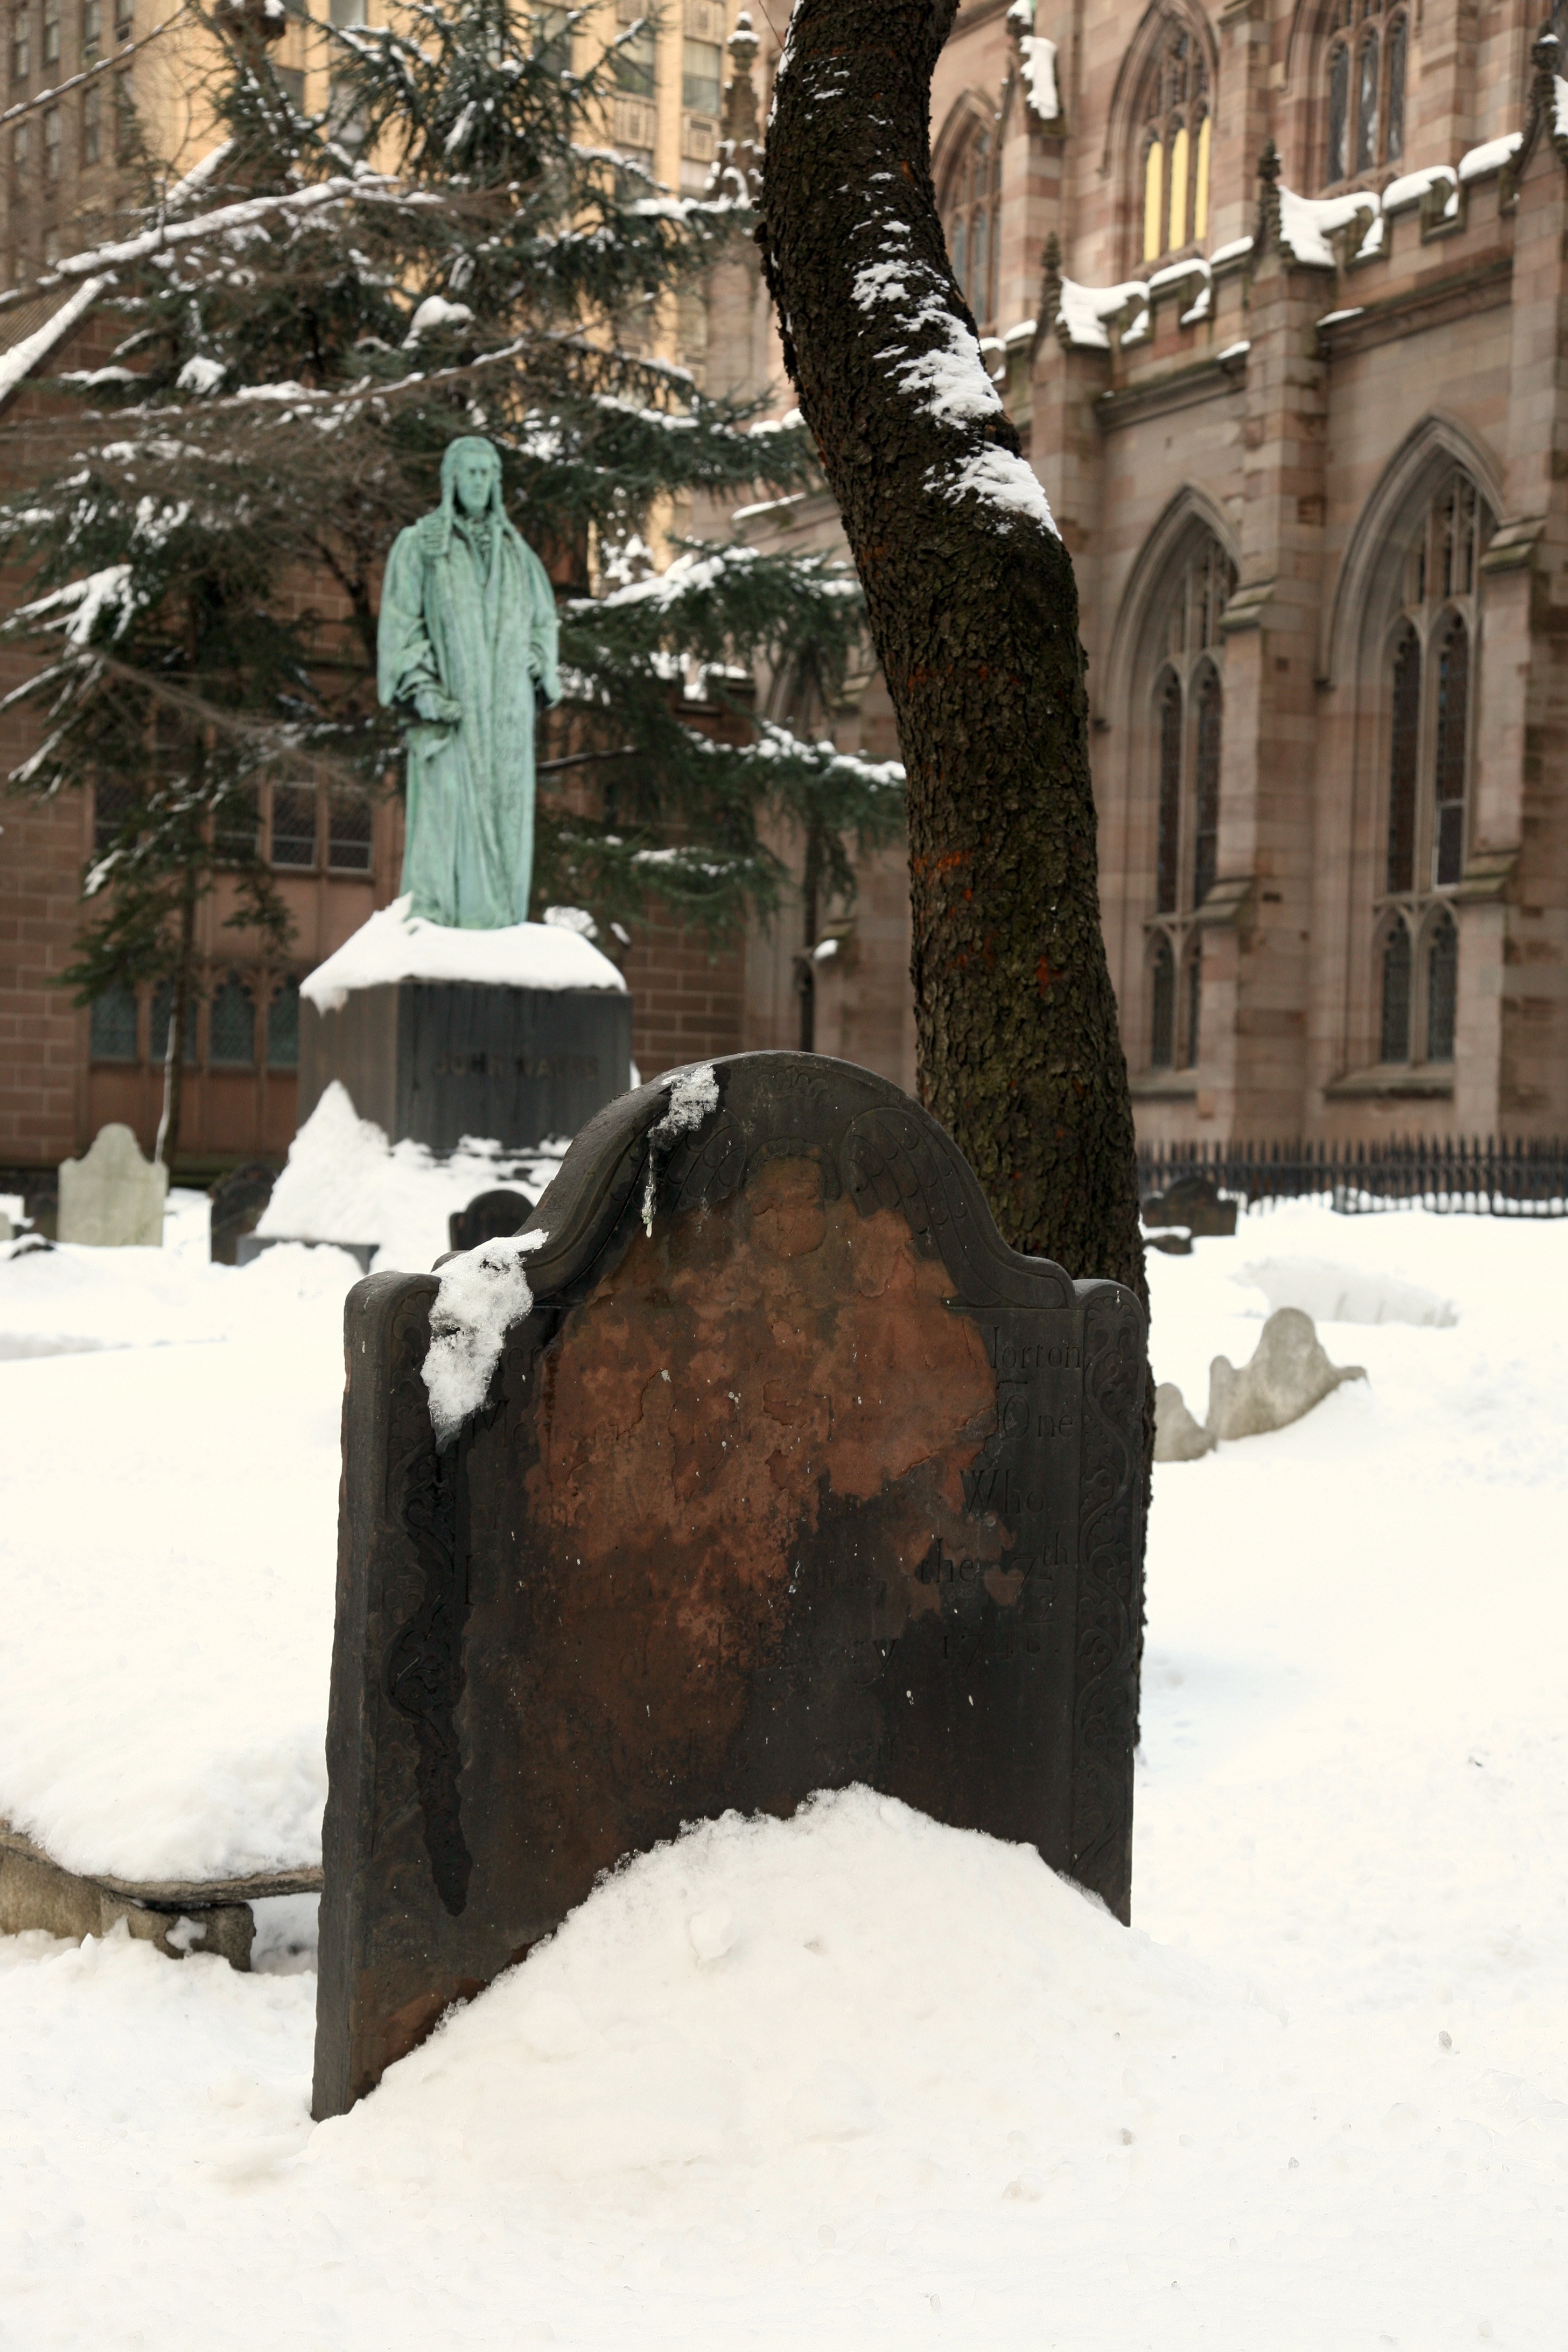
snow, winter, manhattan, monument, statue, ice, nyc, canon, weather, church, cemetery, season, sculpture, art, newyork, newyorkcity, ny, eglise, 5d, trinity, carving, lowermanhattan, ef24105mmf4lisusm, trinitywallstreet